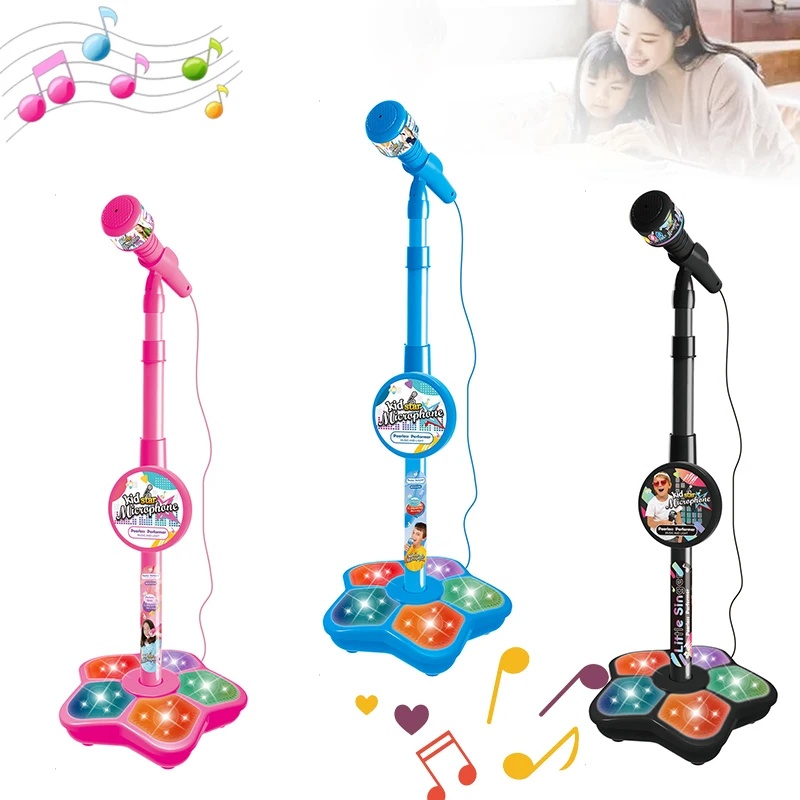
Microphone with Stand Karaoke
Description: Material: Plastic + Electronic Components Color: as picture Size: As the picture show Power By: 3*AA Battery (Not Included Battery) Age Range: ≥3 years old Package: 1 set Features: 1. This microphone in fine workmanship and cute modeling has great appeal to kids. 2. Stand type microphone design lets kids sing enjoyably as a singer on the stage. 3. Multifunction brings kids more fun. 4. The microphone can change songs and be connected with MP3 player or phone to play more music. 5. Light Effect makes the microphone look more cool and interesting. 6. The height of the stand is adjustable, can perfectly fit for different ages of kids. 7. The product supports volume control, and is convenient to install, which is the good gift for your kids. Warm Tip : If the item is damaged or any problems, please contact us immediately before leaving feedback and we'll do our best to solve your problem as soon as possible! Due to manual measurement, the size may have an error of 1-2cm. Have a nice day!
Category: Electronics > Audio > Audio Accessories > Karaoke System Accessories